Piotr Czerkawski

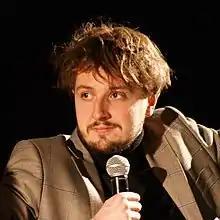

Piotr Czerkawski (born 28 September 1989 in Wrocław) is a Polish film critic and journalist, one of the programme curators of Kino Nowe Horyzonty (New Horizons Cinema) and Shortlist section curator of the New Horizons Film Festival.